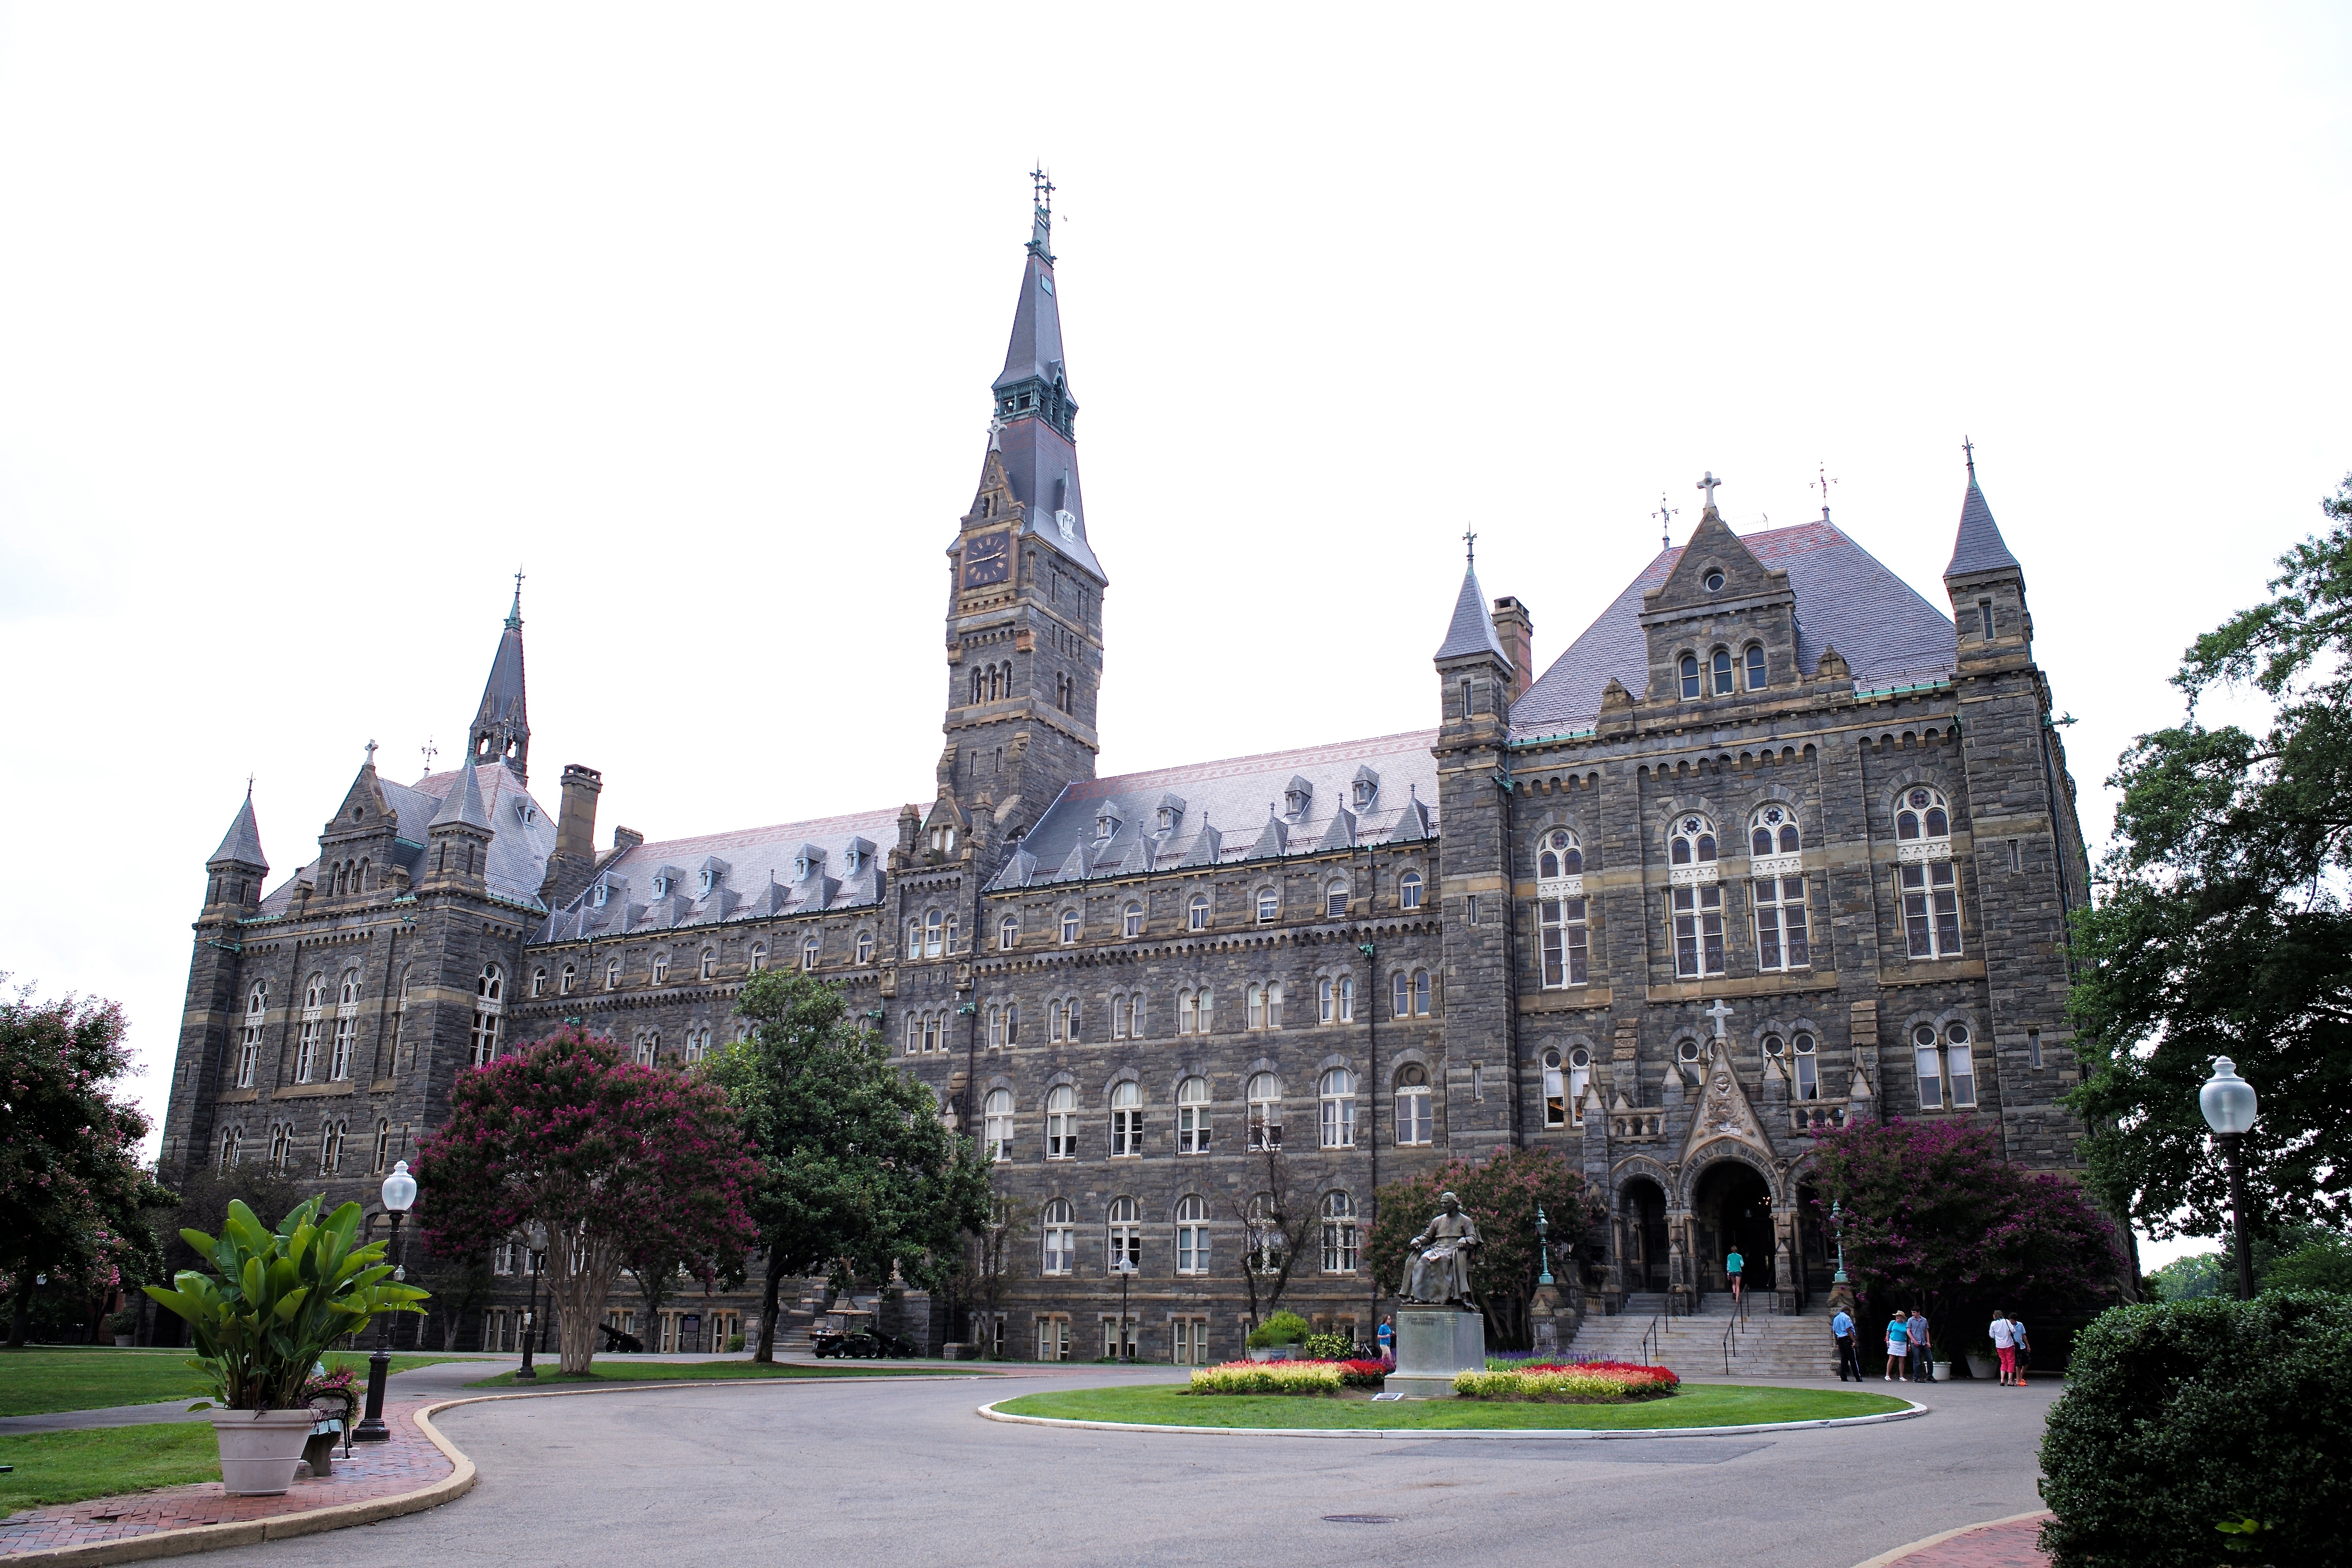
architecture, building, palace, hall, plaza, usa, landmark, cathedral, historic, education, washington, dc, catholic, national, m, university, school, town square, 28, style, campus, leica, 240, summicron, college, georgetown, healy, academic, jesuit, neomedieval, tours, historic site